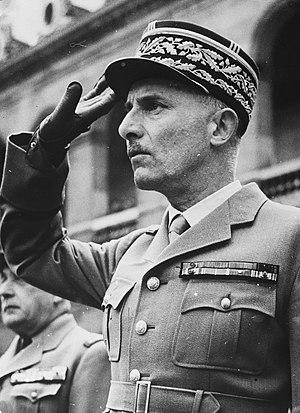
Henri Zeller, né le 18 mars 1896 à Besançon et mort le 16 avril 1971 à Paris, est un général d'armée française, membre de l'organisation de résistance de l'Armée.
Le gouverneur militaire de Paris est l'officier général de zone de défense et de sécurité de Paris et le général commandant de zone terre Île-de-France. C’est le conseiller militaire et interlocuteur unique des armées auprès du préfet de police, préfet de zone, pour tout ce qui concerne la contribution des armées en matière de défense civile et économique en Île-de-France. Il est responsable de la coordination des moyens des armées et des services interarmées contribuant à la défense civile. En cas de mise en œuvre des mesures de défense opérationnelle du territoire, il est commandant désigné de la zone de défense de Paris.
Le major général des armées est un officier général français. Adjoint du chef d'État-Major des armées, il est le deuxième militaire le plus gradé de l'armée française. Depuis le 1ᵉʳ septembre 2018, le major général est l'amiral Jean Casabianca.